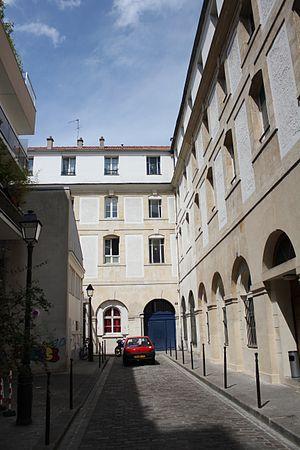
Couvent des Bénédictines du Bon-Secours, 99-101 rue de Charonne à Paris.
La cité du Couvent est une voie du 11ᵉ arrondissement de Paris, en France.
Les restes du couvent des bénédictines du Bon-Secours, se situent au 99-101 rue de Charonne et dans l'impasse Bon-Secours à Paris.
La rue de Charonne est une voie du 11ᵉ arrondissement de Paris, qui conduisait au village de Charonne. Elle existe déjà au début du XVIIᵉ siècle et est, avec la rue du Faubourg-Saint-Antoine, l'une des rues les plus animées du faubourg. De nombreux artisans y ont leur atelier ainsi que leur logement.